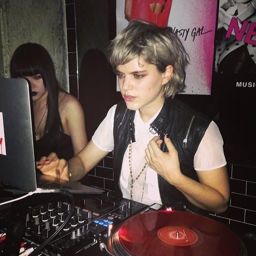
person spinning some sick jams